Glen Affric

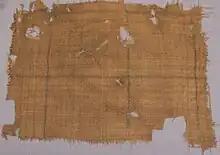
The Glen Affric tartan (c. 1500–1600 AD), discovered in a peat bog in the 1980s

Glen Affric, also written Glenaffric, was part of the lands of the Clan Chisholm and the Clan Fraser of Lovat from the 15th to the mid 19th centuries. By the early 15th century, Lord Lovat had passed the lands to his son Thomas who in turn passed it on to his son, William, who was recorded in "Burke's Landed Gentry Scotland" as William Fraser, first Laird of Guisachan. In 1579, Thomas Chisholm, Laird of Strathglass, was imprisoned for being a Catholic. By the 18th century, the title deeds of Glen Affric had been a source of feuding, with the Battle of Glen Affric taking place in 1721.